Bazoches-en-Dunois

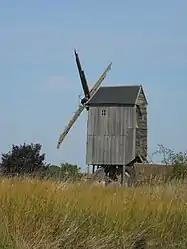
The windmill in Bazoches-en-Dunois

Bazoches-en-Dunois is a commune in the Eure-et-Loir department in northern France.